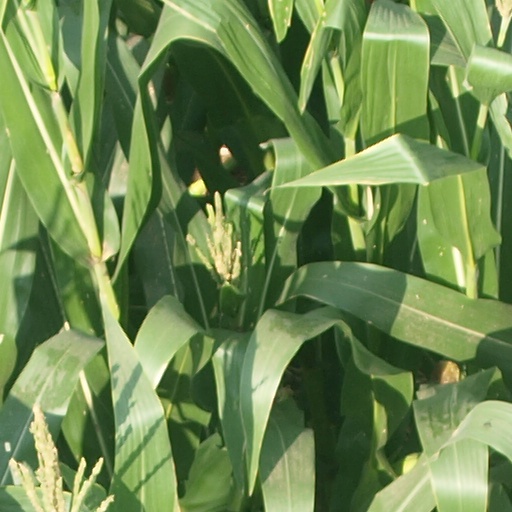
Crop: maize; corn